Matterhorn

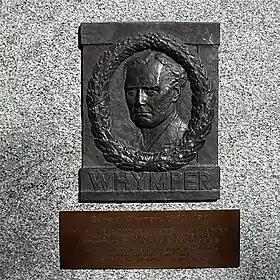
Plaque on the front wall of the Monte Rosa Hotel, commemorating the first ascent by Edward Whymper

Rail and cable-car facilities have been built to make some of the summits in the area more accessible. The Gornergrat railway, reaching a record altitude of 3,100 metres, was inaugurated in 1898. Areas served by cable car are the Unterrothorn and the Klein Matterhorn ("Little Matterhorn") (3,883 m, highest transportation system in Europe). The Hörnli Hut (3,260 m), which is the start of the normal route via the Hörnli ridge, is easily accessible from Schwarzsee (2,600 m) and is also frequented by hikers. The Zermatt and Breuil-Cervinia resorts function as separate ski resort all year round and are connected by skilifts over the Theodul Pass. In 2023, a cable car link between Testa Grigia (or "Tête grise") and the Klein Matterhorn opened. It finally provided a direct link between the Swiss and Italian side of the Matterhorn.